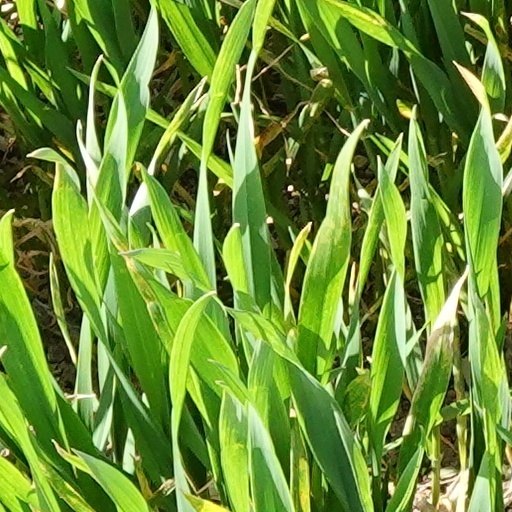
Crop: wheat